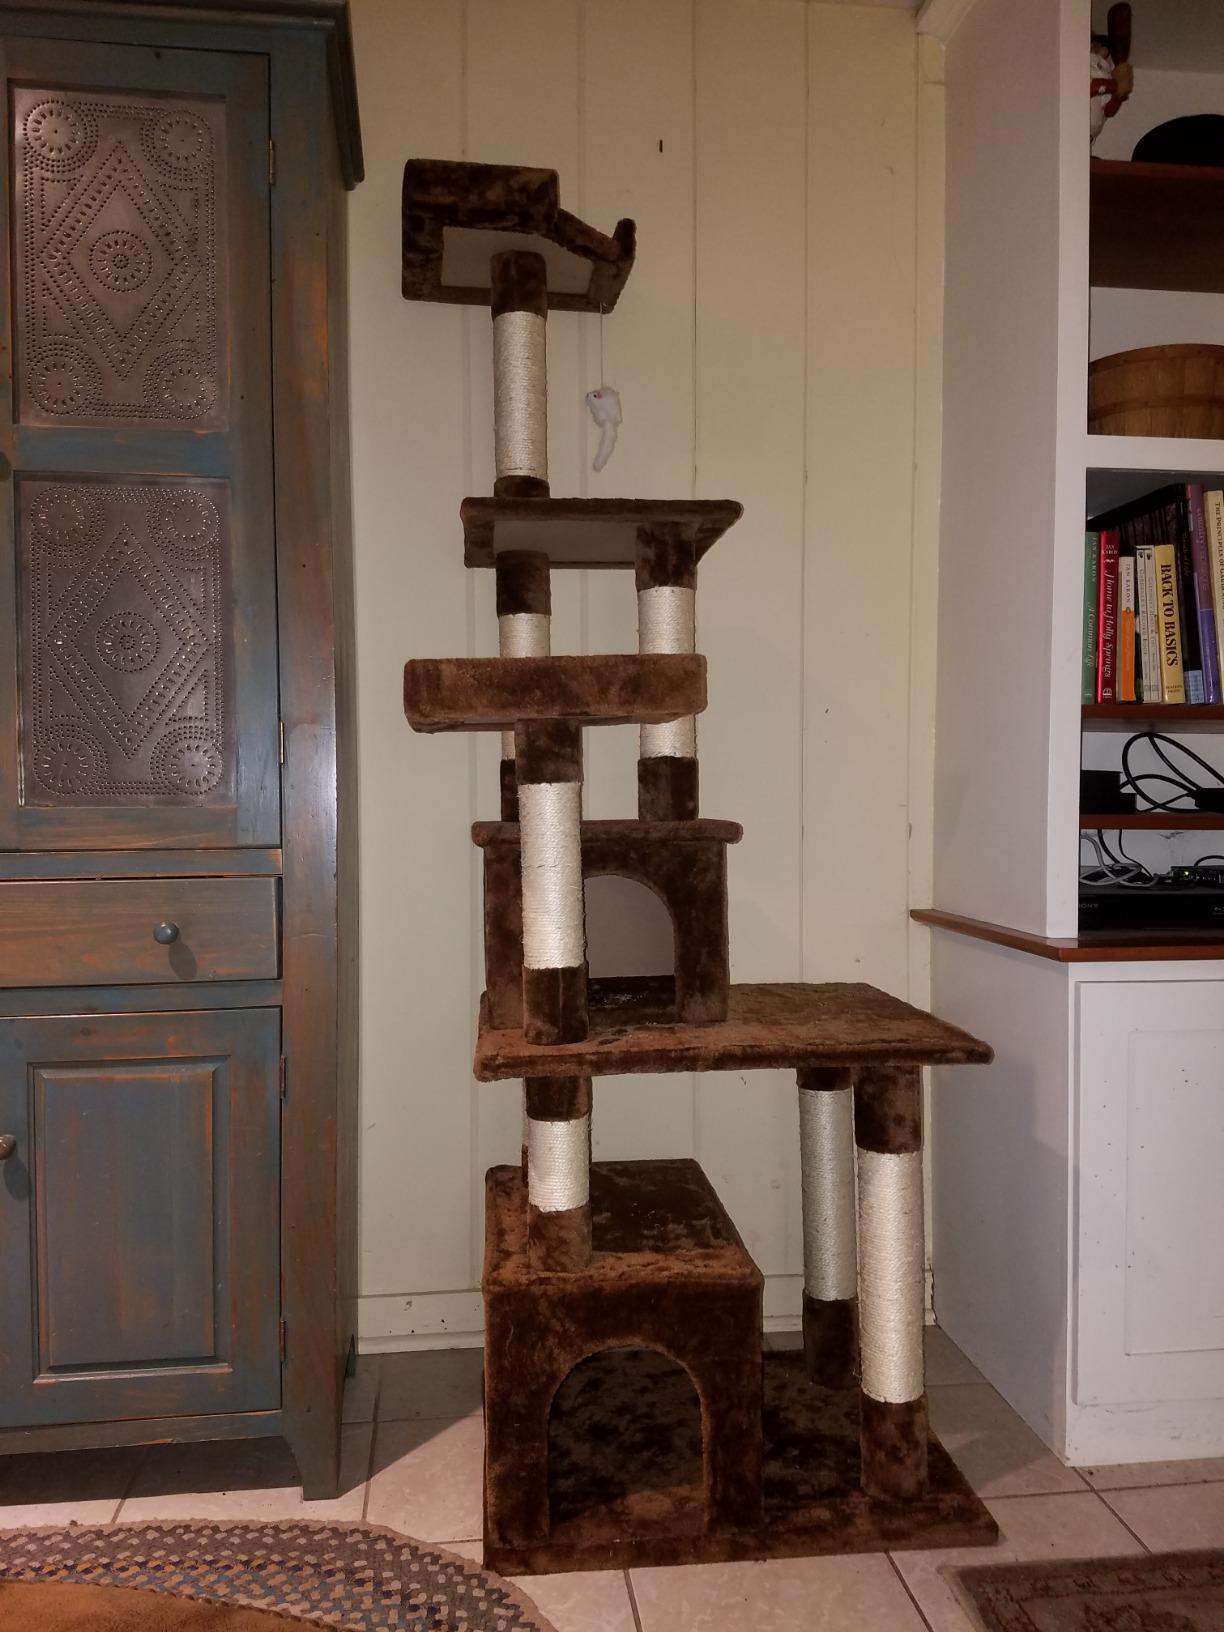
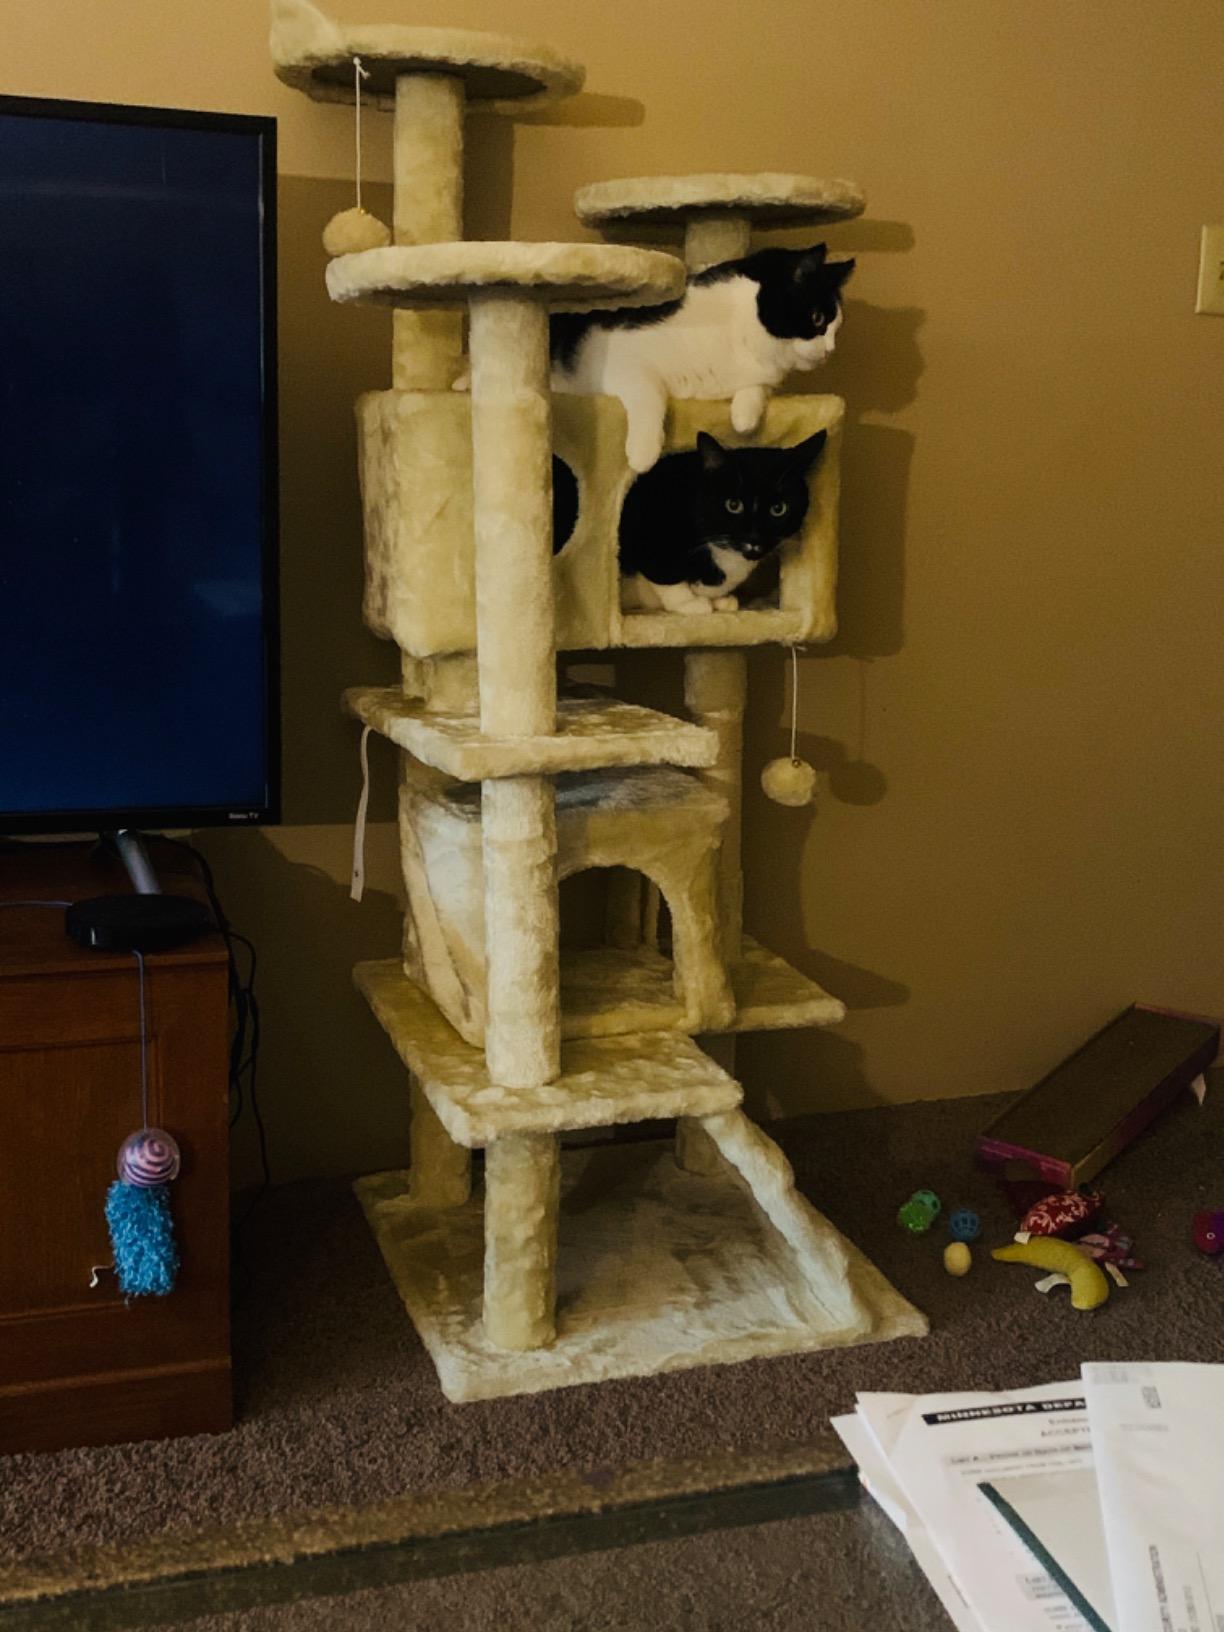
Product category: items_cat tree
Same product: no